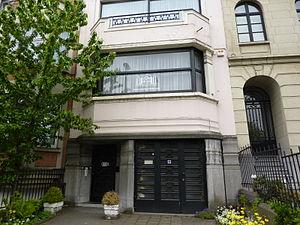
Musée du Clockarium